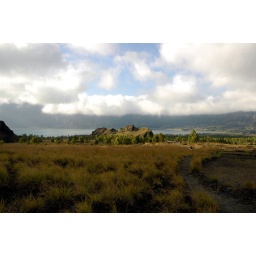
a lake in the mountain